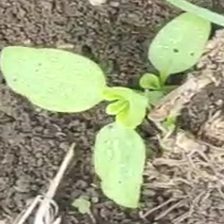
Weed species: Kena_(Commplina_benghalensio)